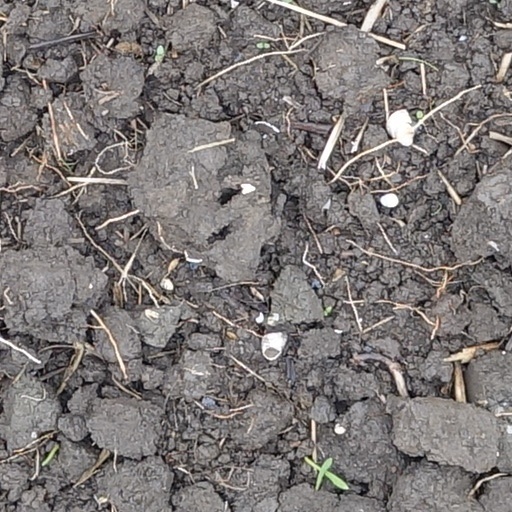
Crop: wheat